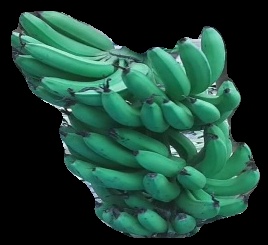
Variety: pachbale
Grade: grade3